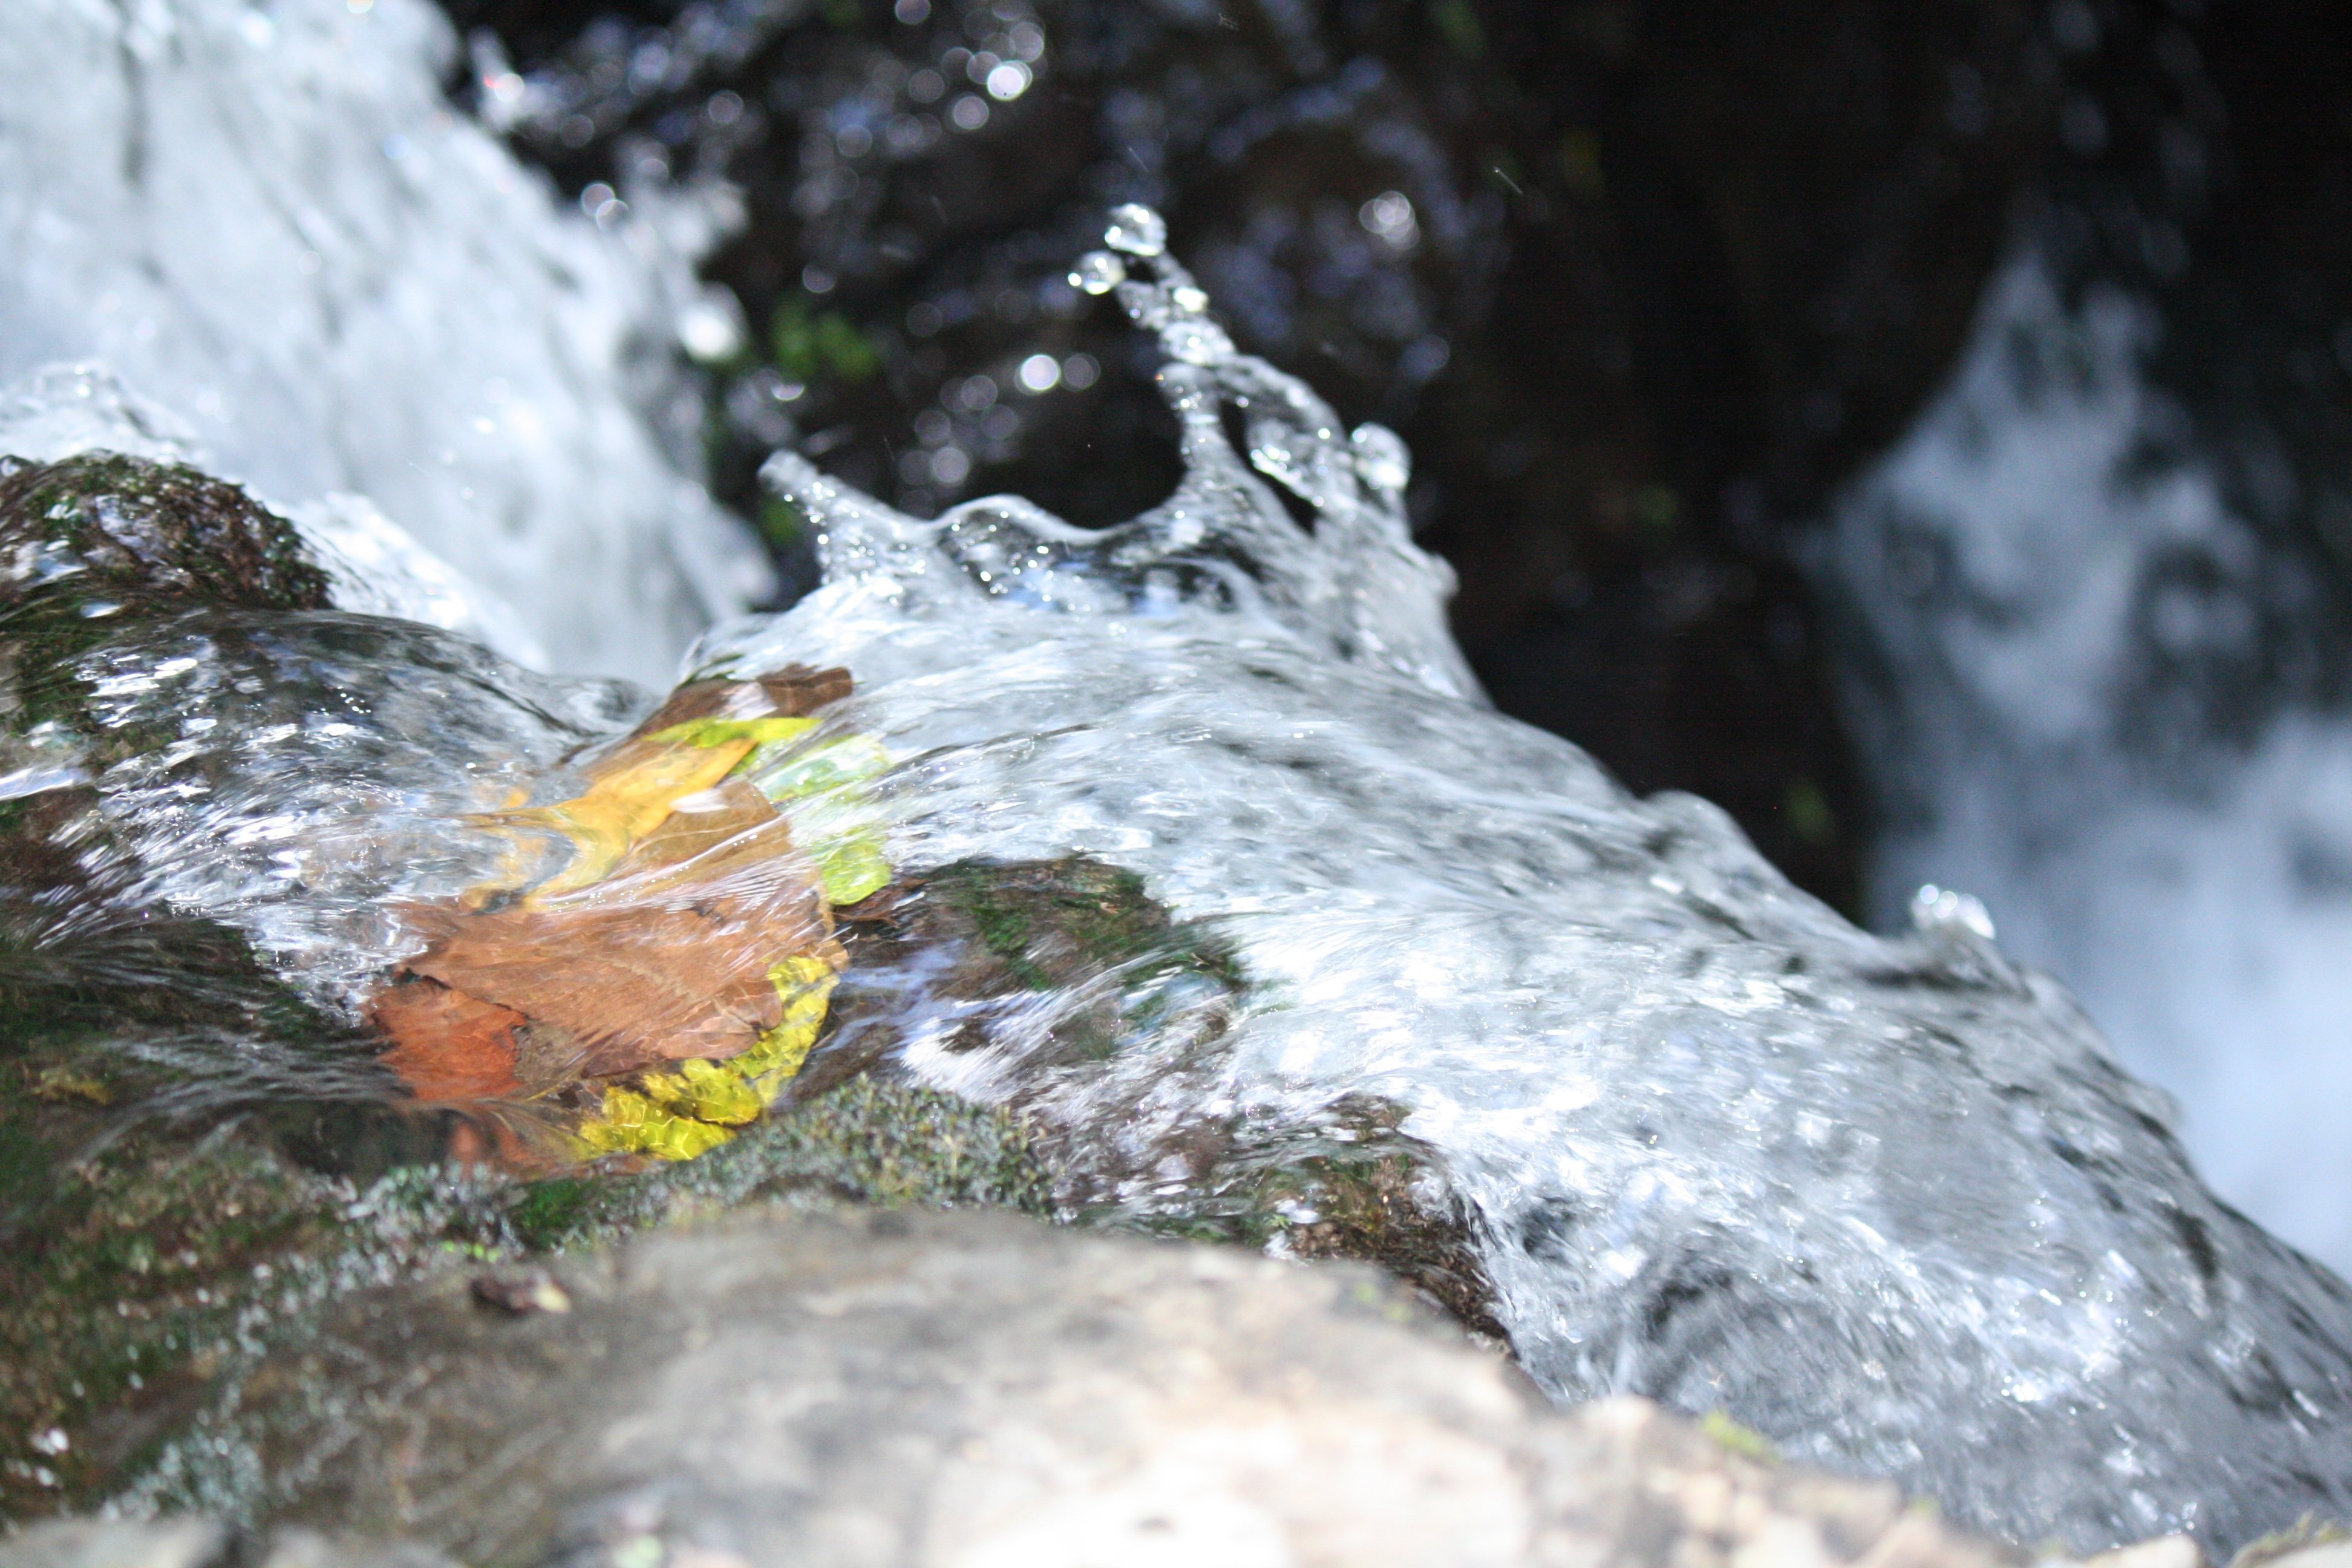
tree, water, nature, rock, branch, snow, winter, plant, leaf, river, wildlife, stream, ice, autumn, weather, season, water feature, woody plant